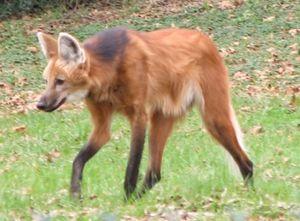
Le loup [lu] est un terme appartenant au vocabulaire courant du français mais ne correspondant pas à un niveau précis de la classification scientifique des espèces. C'est en effet un mot ambigu qui désigne plusieurs espèces et de nombreuses sous-espèces de mammifères de la famille des Canidés, famille regroupant aussi les chacals, renards, etc. En général, loup fait référence au loup gris commun, ce dernier étant le plus connu et le plus largement répandu dans le monde. Mais les loups ne se limitent pas à cette espèce, qui a donné également avec le temps le chien et le dingo. Hormis ce loup gris, il existe en effet parmi les Canidés d'autres espèces de loups, dont la plupart sont menacées d'extinction et/ou protégées au XXIᵉ siècle.